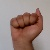
The image shows a hand gesture representing the letter 'A' in Indian Sign Language.